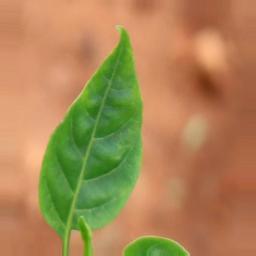
Label: healthy